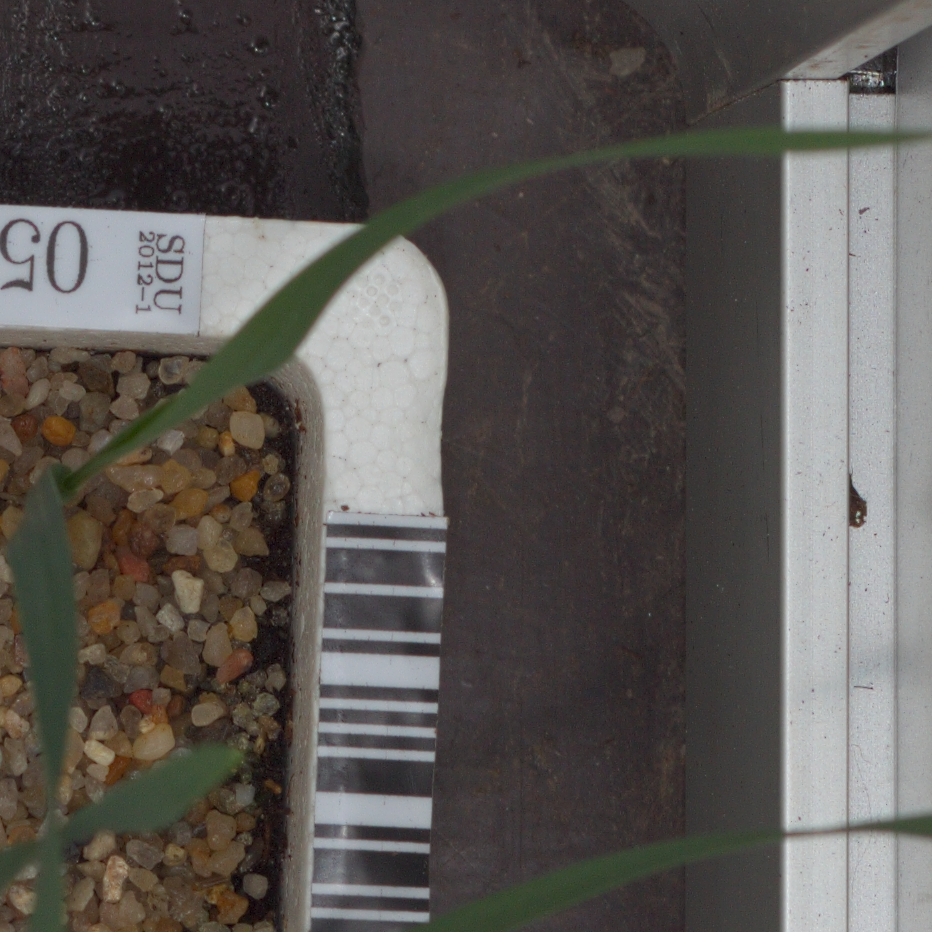
Label: common_wheat